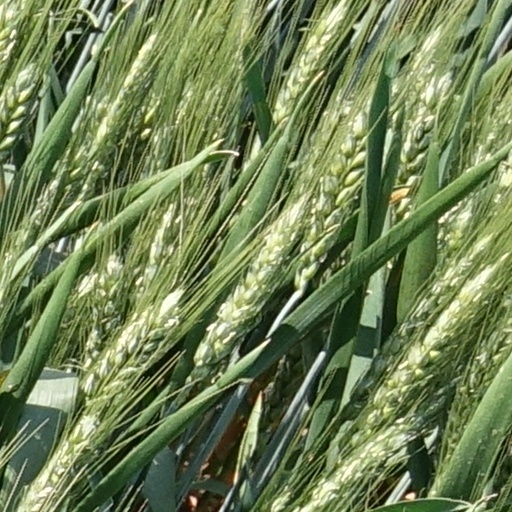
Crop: wheat